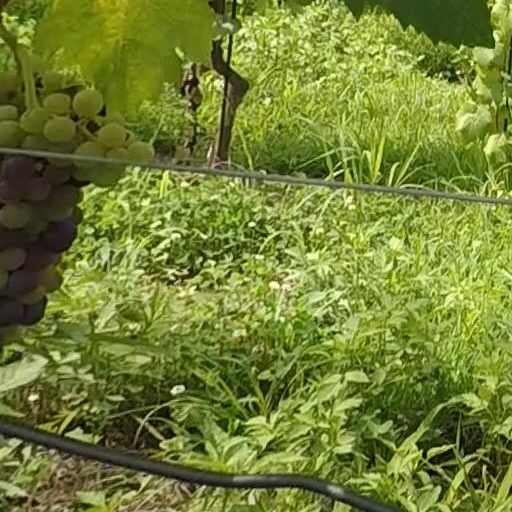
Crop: grape